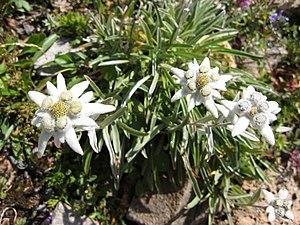
En montagne, la végétation change progressivement selon l'altitude, l'exposition au soleil, et la situation géographique du massif montagneux. On distingue cinq « étages » ou écosystèmes successifs, avec pour chacun un paysage et une végétation caractéristiques :
L'edelweiss ou édelweiss, pied-de-lion, Gnaphale à pied de lion, étoile d'argent ou encore étoile des glaciers est une espèce de plantes de la famille des Astéracées. C'est une des plus célèbres plantes de montagne, en partie en raison de sa rareté. Son nom provient de l'allemand edel, « noble », et weiß, « blanc ». En Suisse, l'edelweiss est souvent utilisé comme un véritable emblème national, il figure notamment sur la pièce de 5 francs suisses.